2005–06 Arsenal F.C. season

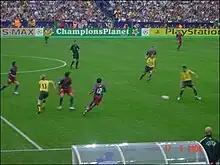
A coloured action photograph of a football match in progress. There are a group of men, four of which wearing yellow shirts and black shorts. Five are wearing red and blue striped shirts.

In the final against Barcelona at the Stade de France in Saint-Denis, Paris, Arsenal fielded a 4–5–1 formation, with Eboué replacing the injured Lauren, and Cole making a return at left-back for Flamini.